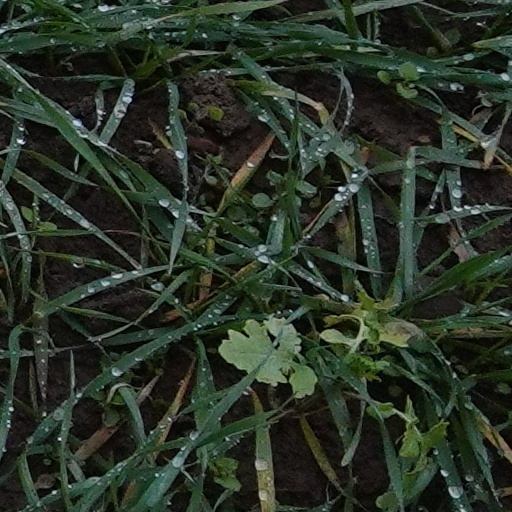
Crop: wheat